Zameer (1975 film)

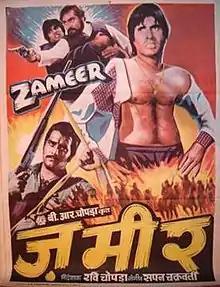
Movie poster

Zameer is a 1975 Hindi action-drama film directed by Ravi Chopra and produced by B. R. Chopra for B. R. Films. It stars Shammi Kapoor, Saira Banu, Amitabh Bachchan, Madan Puri and Vinod Khanna. The music for the film was composed by Sapan Chakraborty. All the songs of the movie were super hit. The movie was based on O. Henry's short story "A Double-Dyed Deceiver" which was earlier adapted in 1960 as "Bombai Ka Babu" starring Dev Anand.